Fulham Railway Bridge

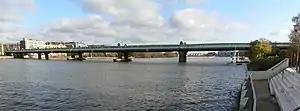
Panorama of Fulham Railway Bridge looking downstream

Originally referred to by its design engineers W. H. Thomas and William Jacomb as Putney Railway Bridge (which it is still sometimes called) it has no official name, but for over a hundred years it has been known colloquially as "The Iron Bridge".